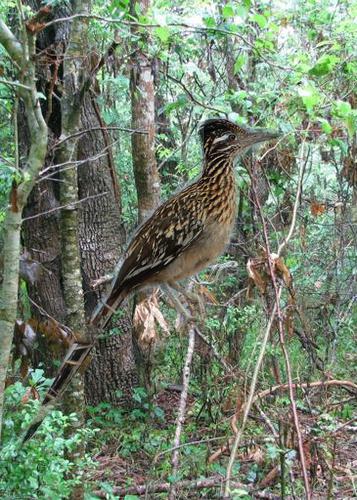
Bird species: Geococcyx
Bird type: landbird
Background: land